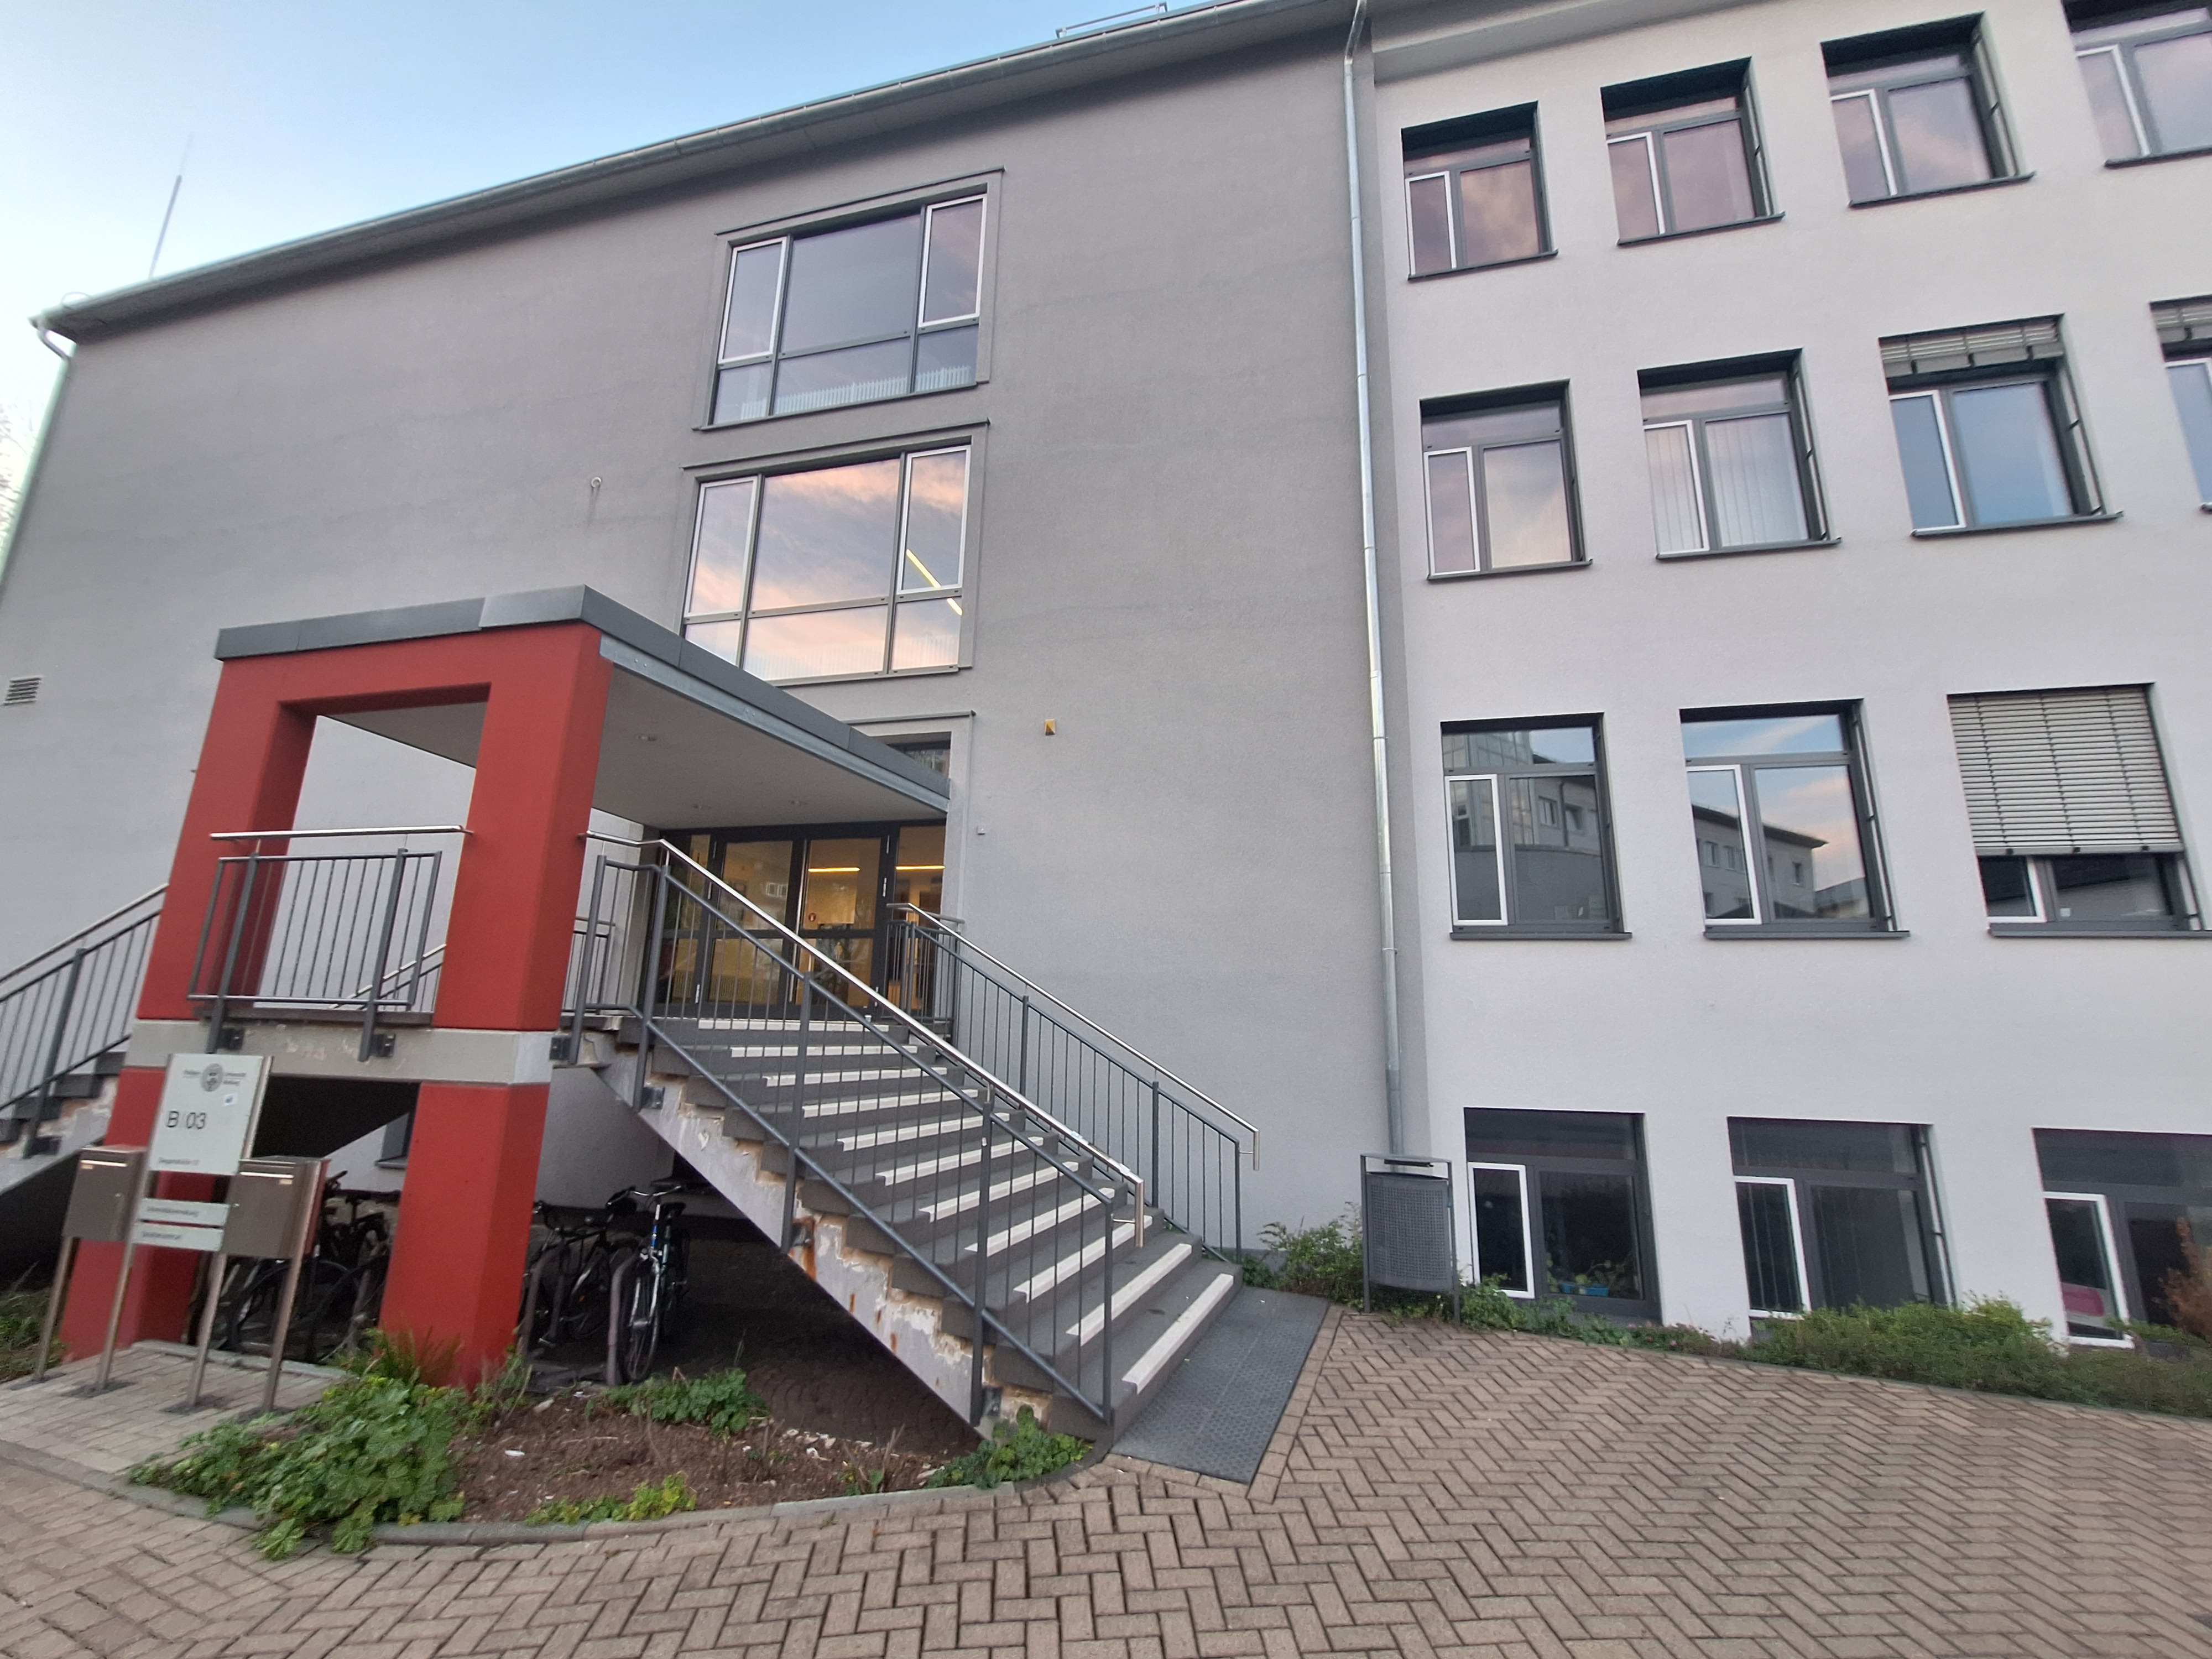
Building: Biegenstraße 12